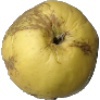
Label: Apple Golden 1